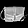
Label: Bag